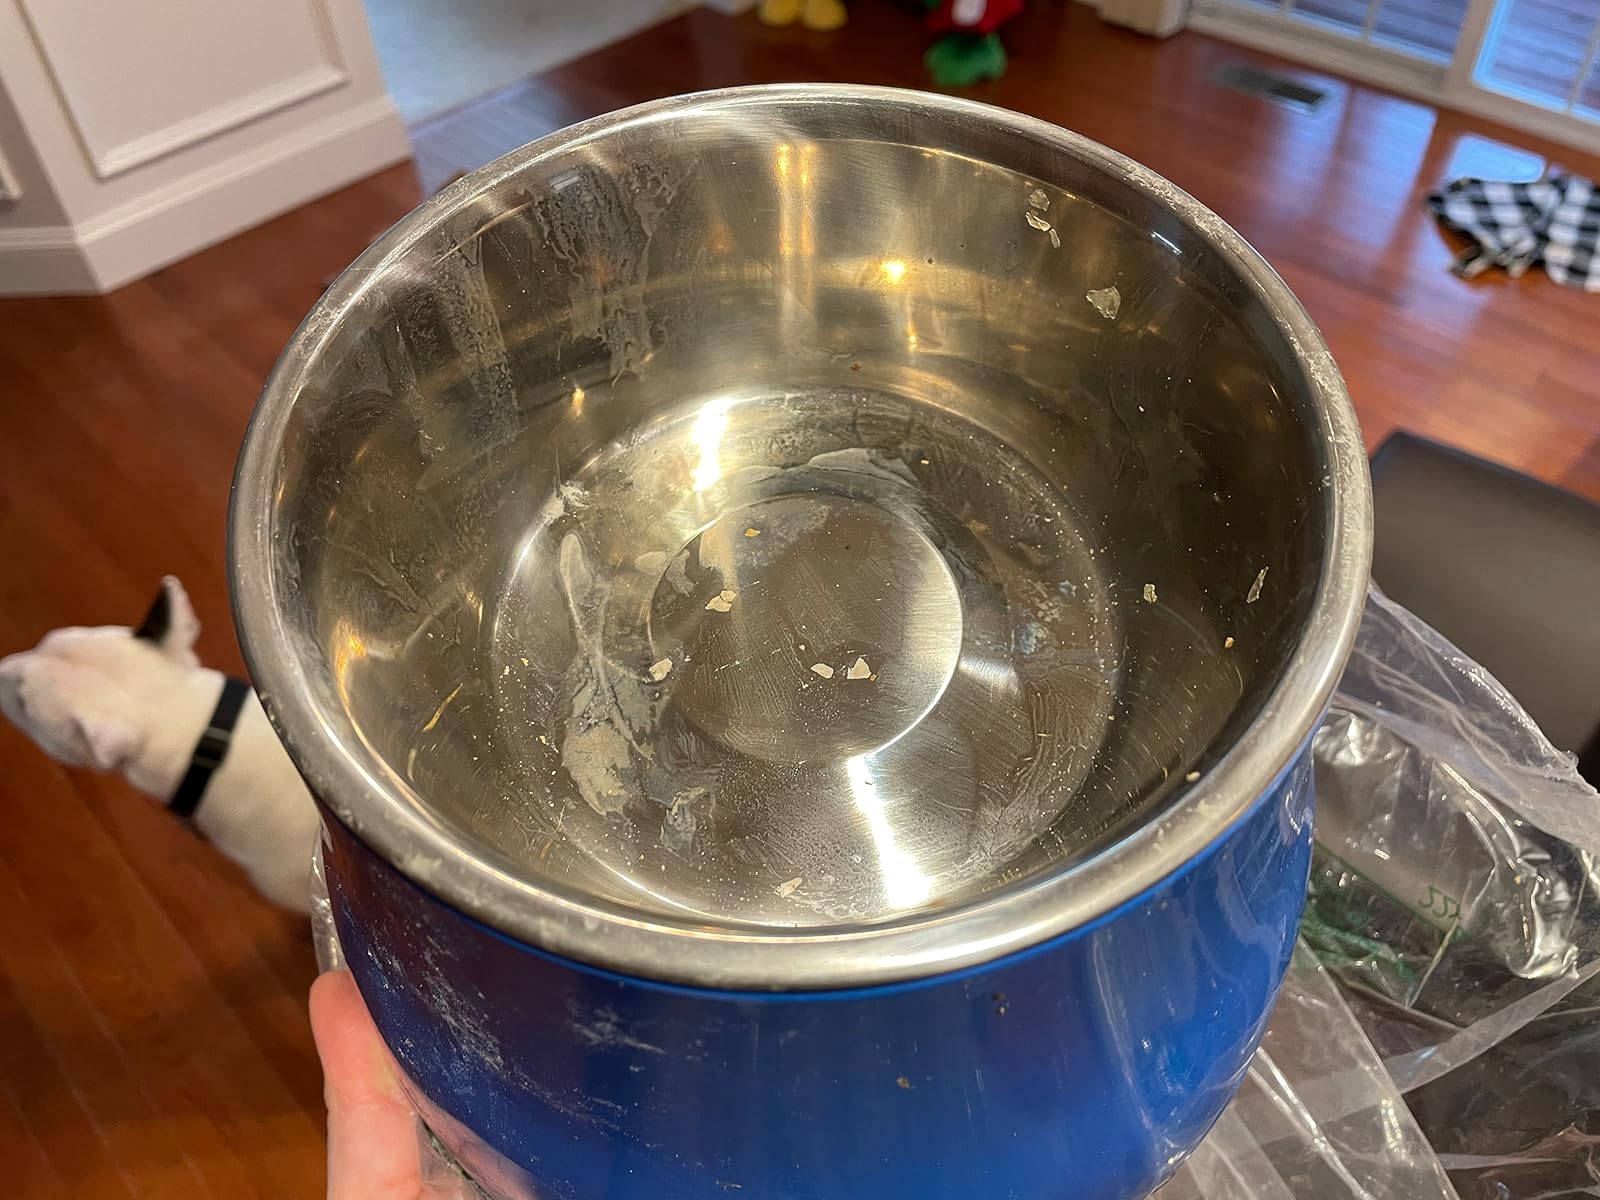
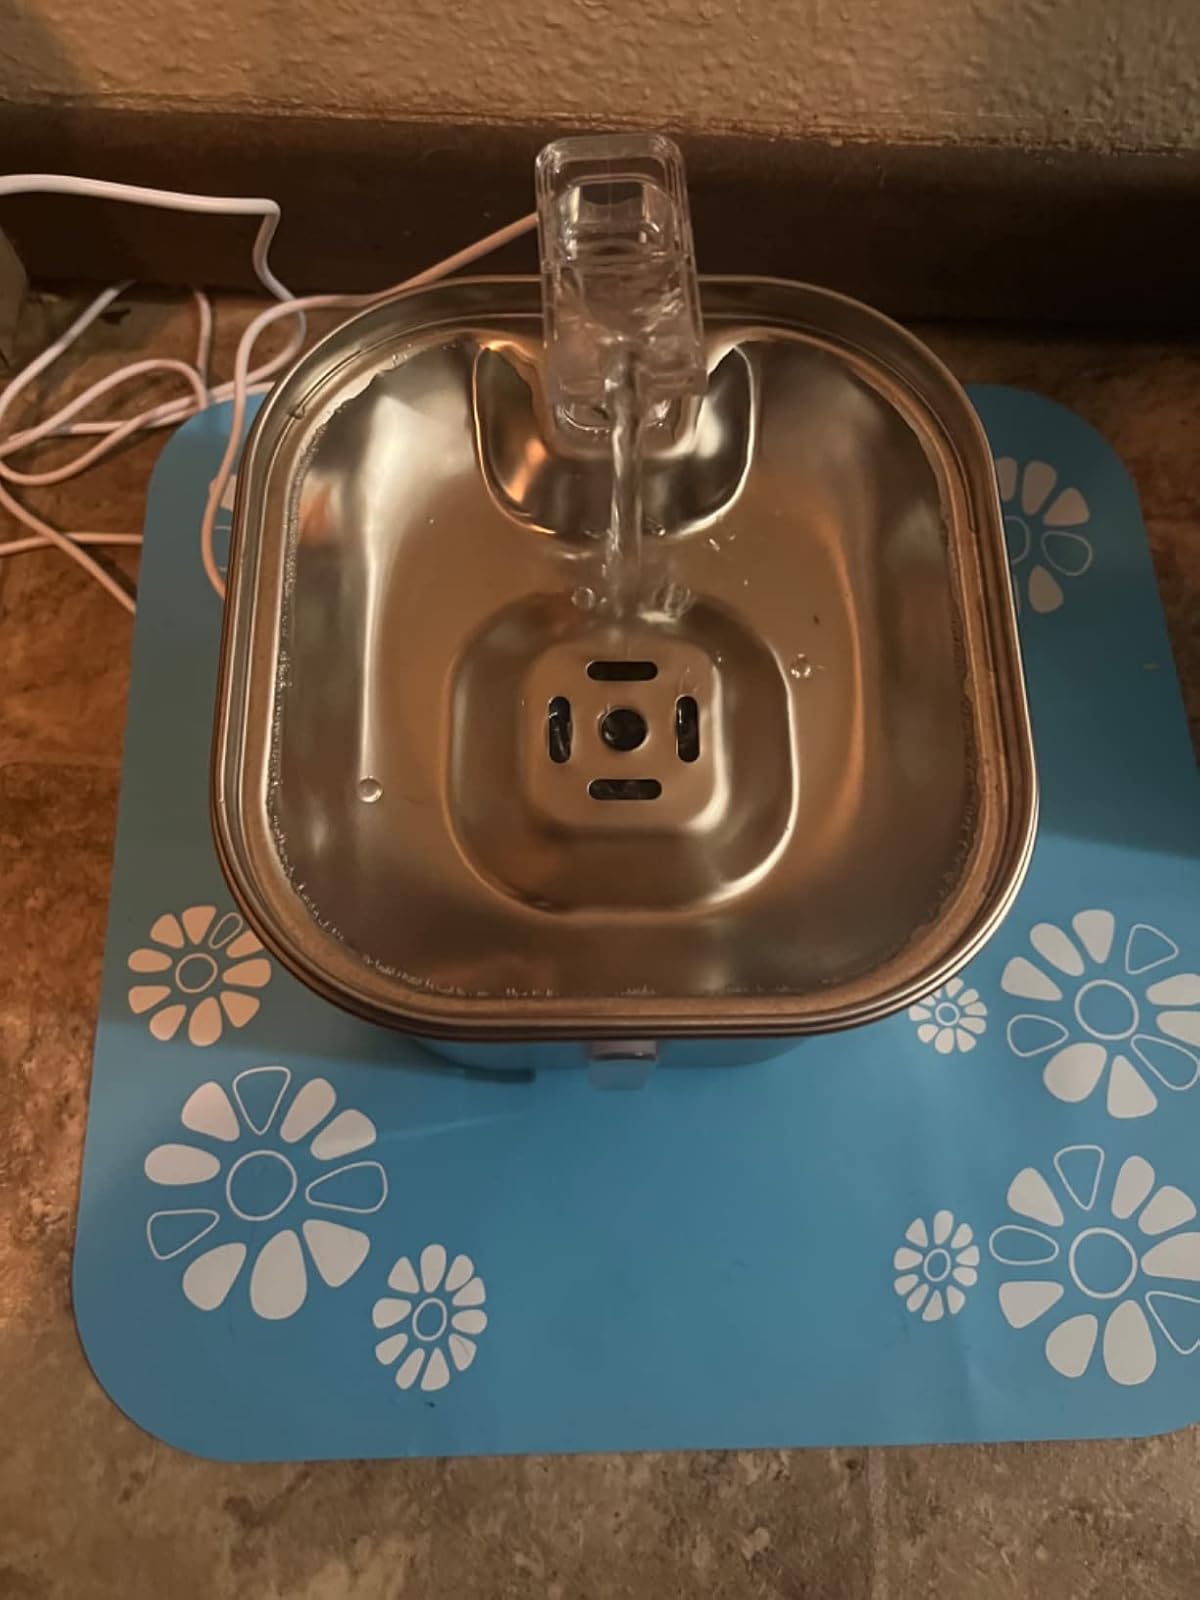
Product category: items_bowl
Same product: no